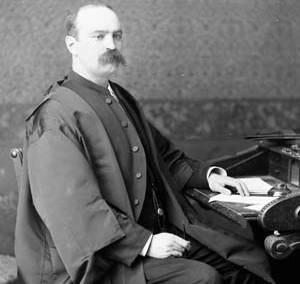
François Fortunat Rouleau est un avocat et homme politique fédéral du Québec.